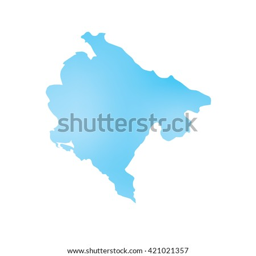
a map of the country